Esterházy

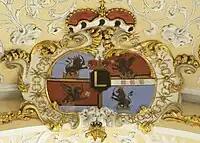
The arms of Paul I, Prince Esterházy (1635–1713)

The House of Esterházy, also spelled Eszterházy, is a Hungarian noble family with origins in the Middle Ages. From the 17th century, the Esterházys were the greatest landowner magnates of the Kingdom of Hungary, during the time that it was part of the Habsburg monarchy and later Austria-Hungary. During the history of the Habsburg Empire, the Esterházy family were consistently loyal to the Habsburg rulers. The Esterházys received the title of "Graf" (Count) in 1626, and the Forchtenstein line received the title of "Fürst" (Prince) from the Holy Roman Emperor in 1712.